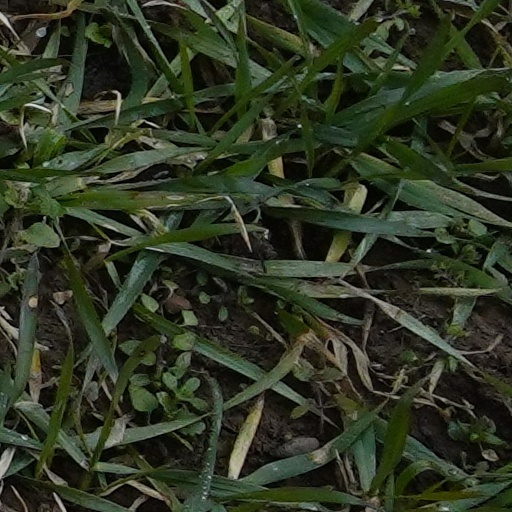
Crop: wheat